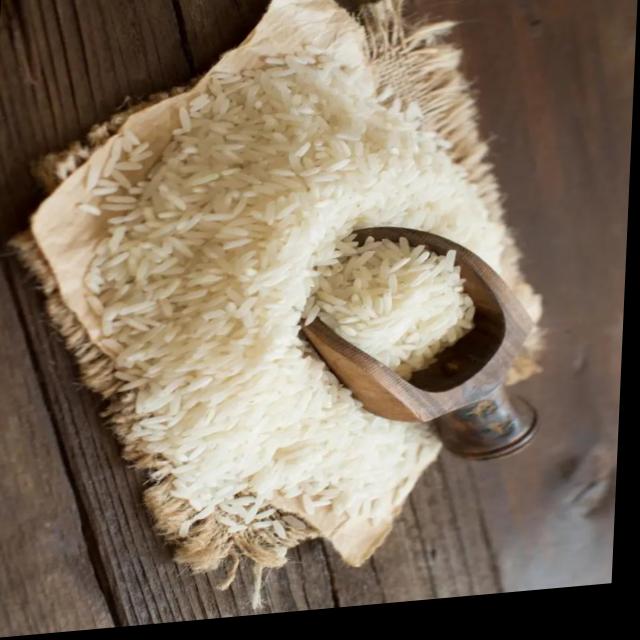
Dish: white_rice